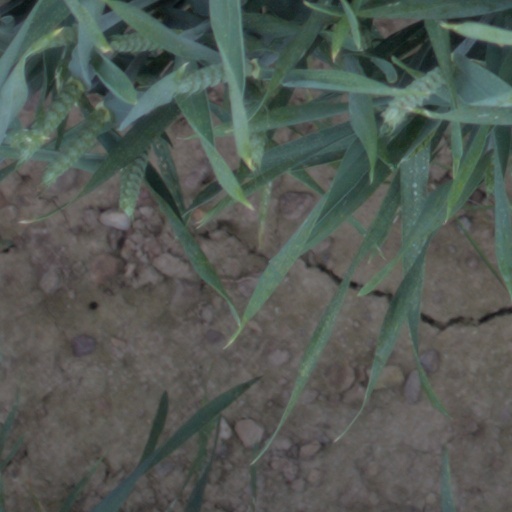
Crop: wheat